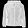
Label: Coat